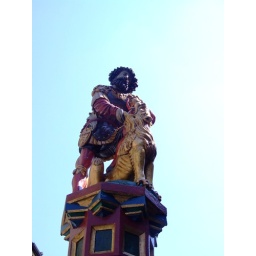
statue in bern blue sky